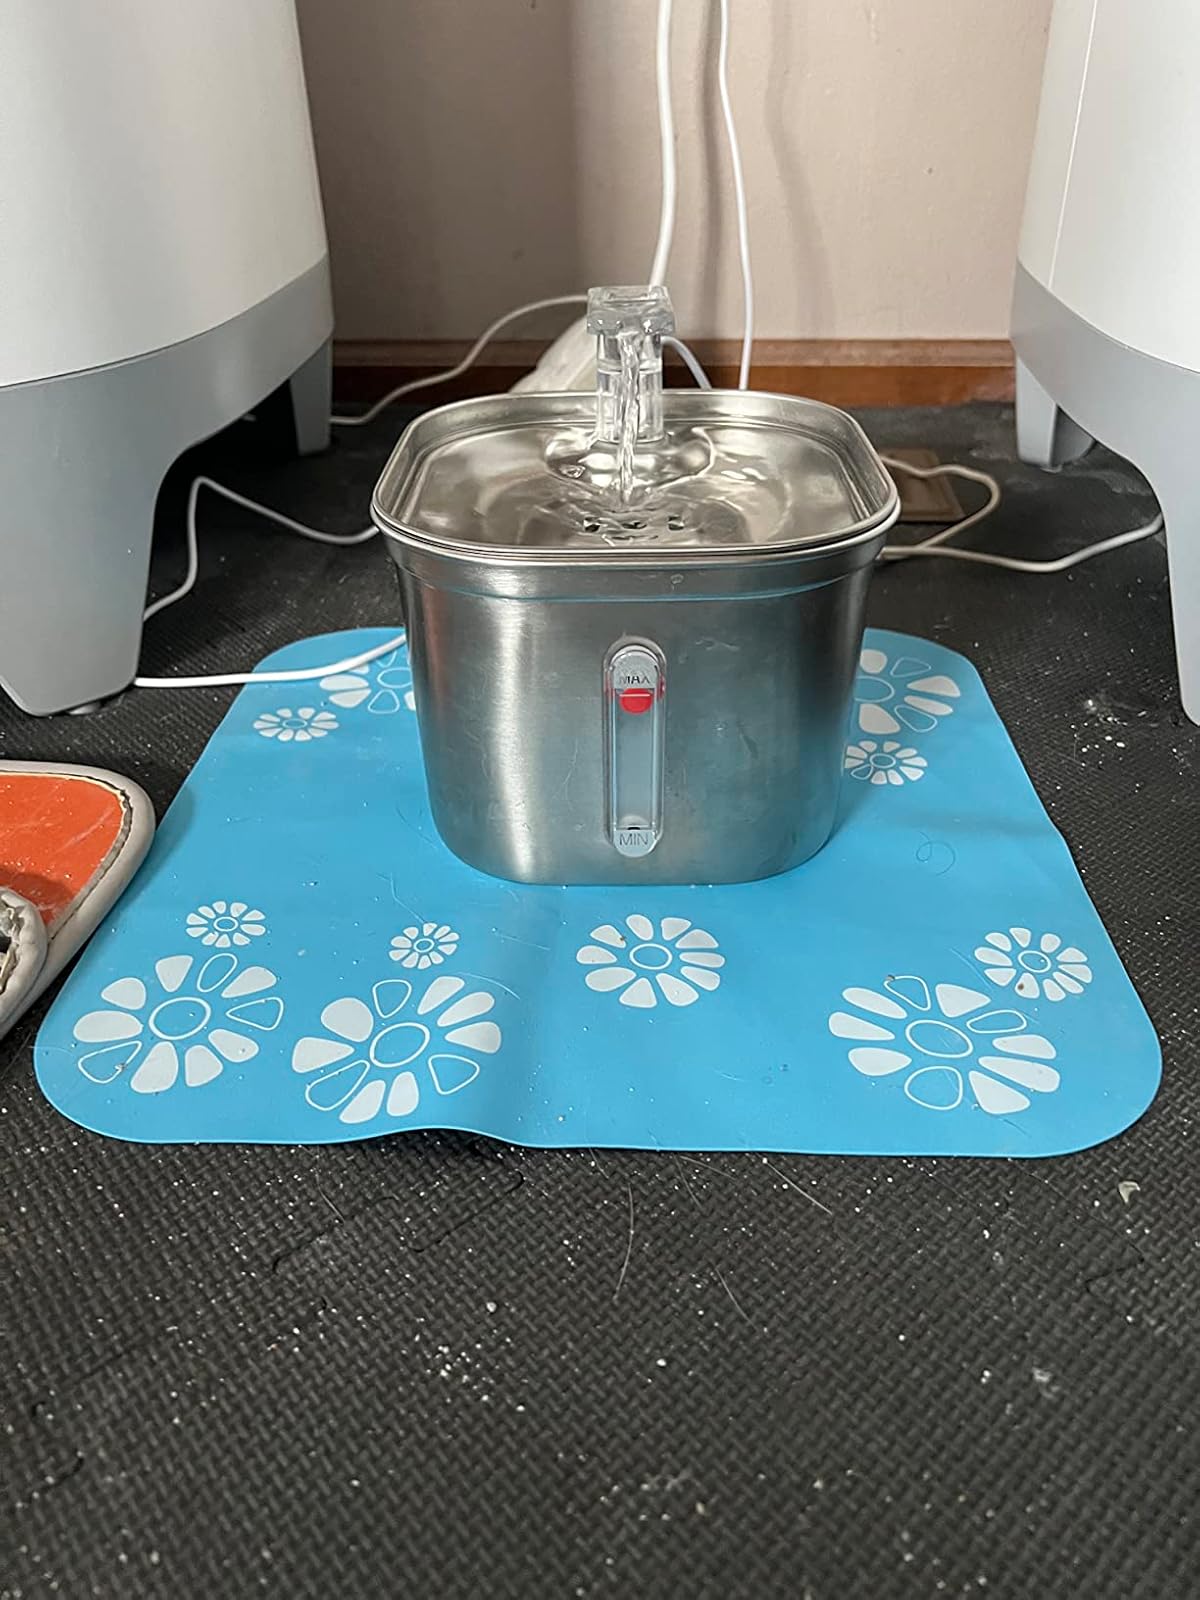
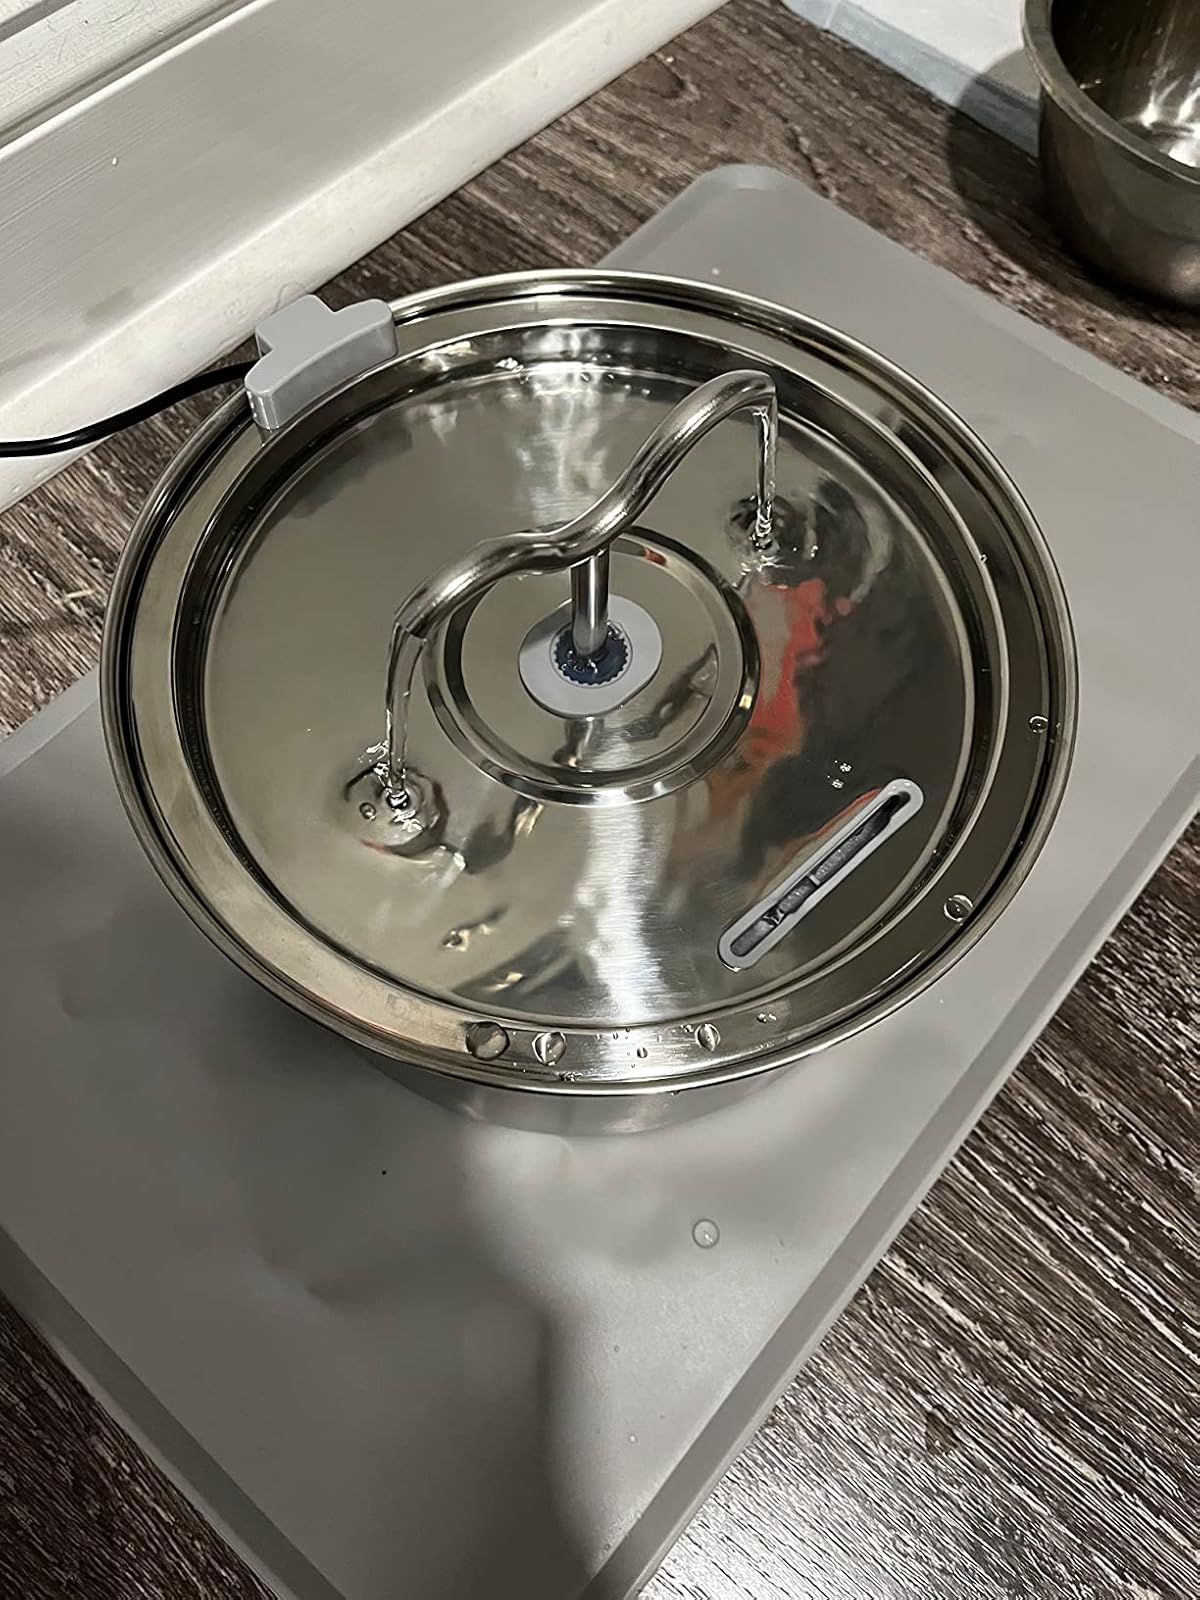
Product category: items_bowl
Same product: no